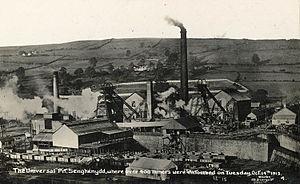
L'existence de mines de charbon du pays de Galles est attestée dès le XIIIᵉ siècle, mais le démarrage de la production à grande échelle fut plus tardif, en raison de difficultés de transport propre au pays de Galles. L'expansion ne fut vraiment spectaculaire qu'à la toute fin du XVIIIᵉ siècle, une fois ces obstacles vaincus.